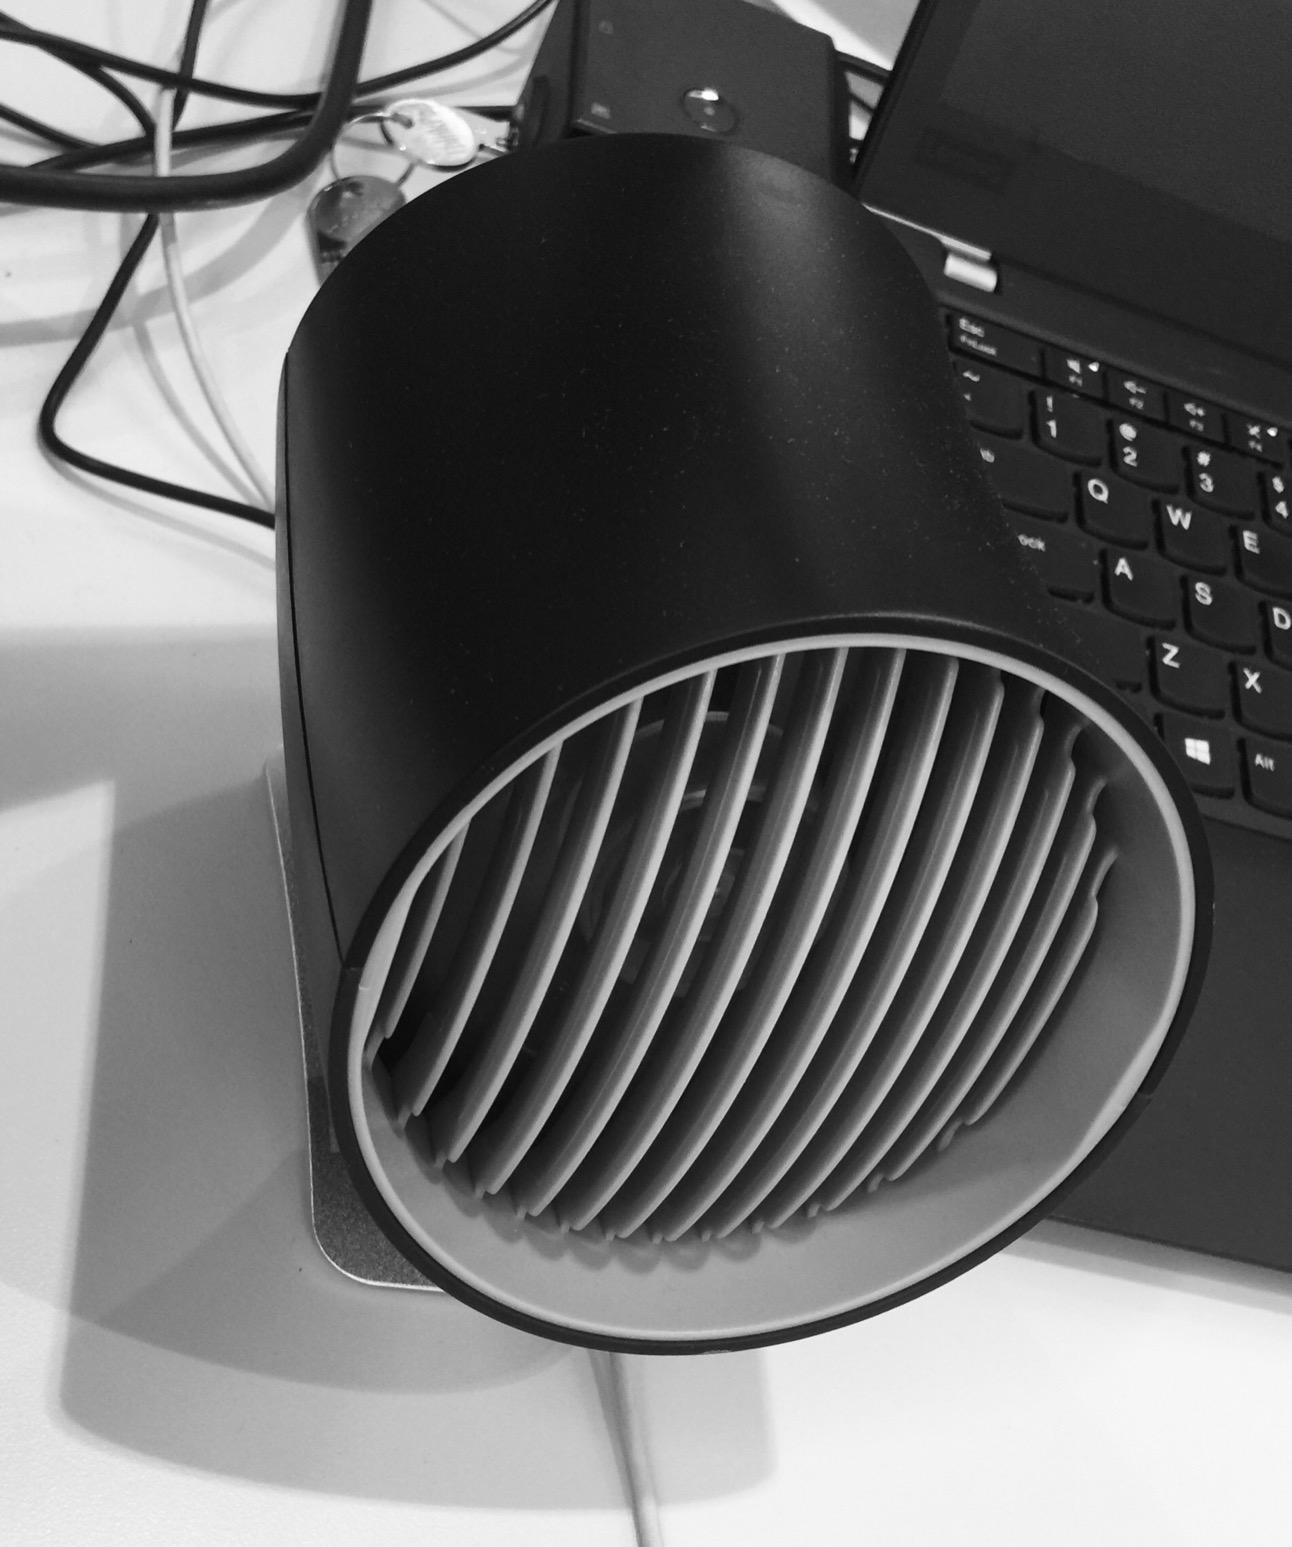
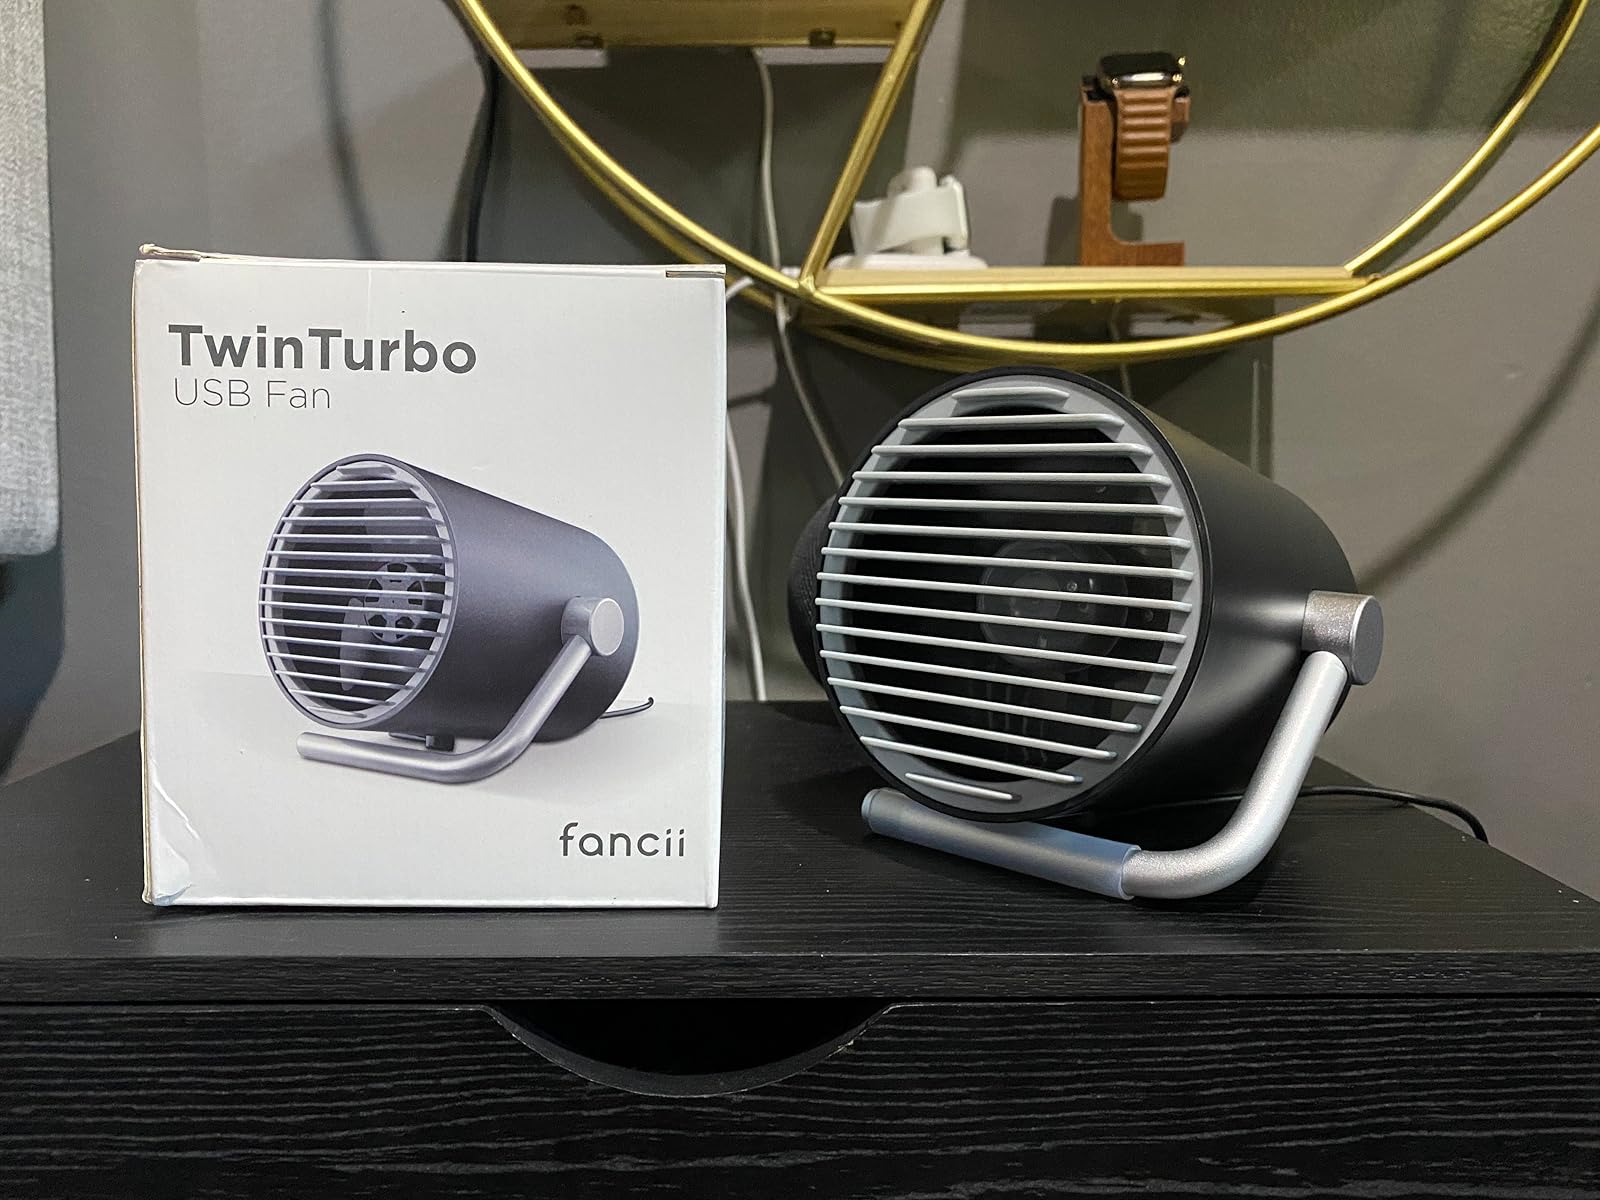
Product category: fan
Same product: no